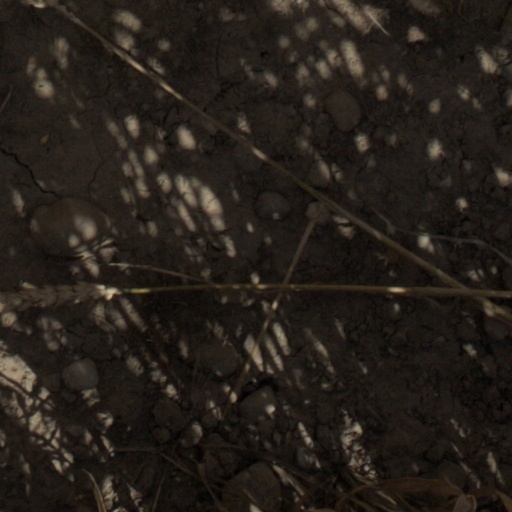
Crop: wheat